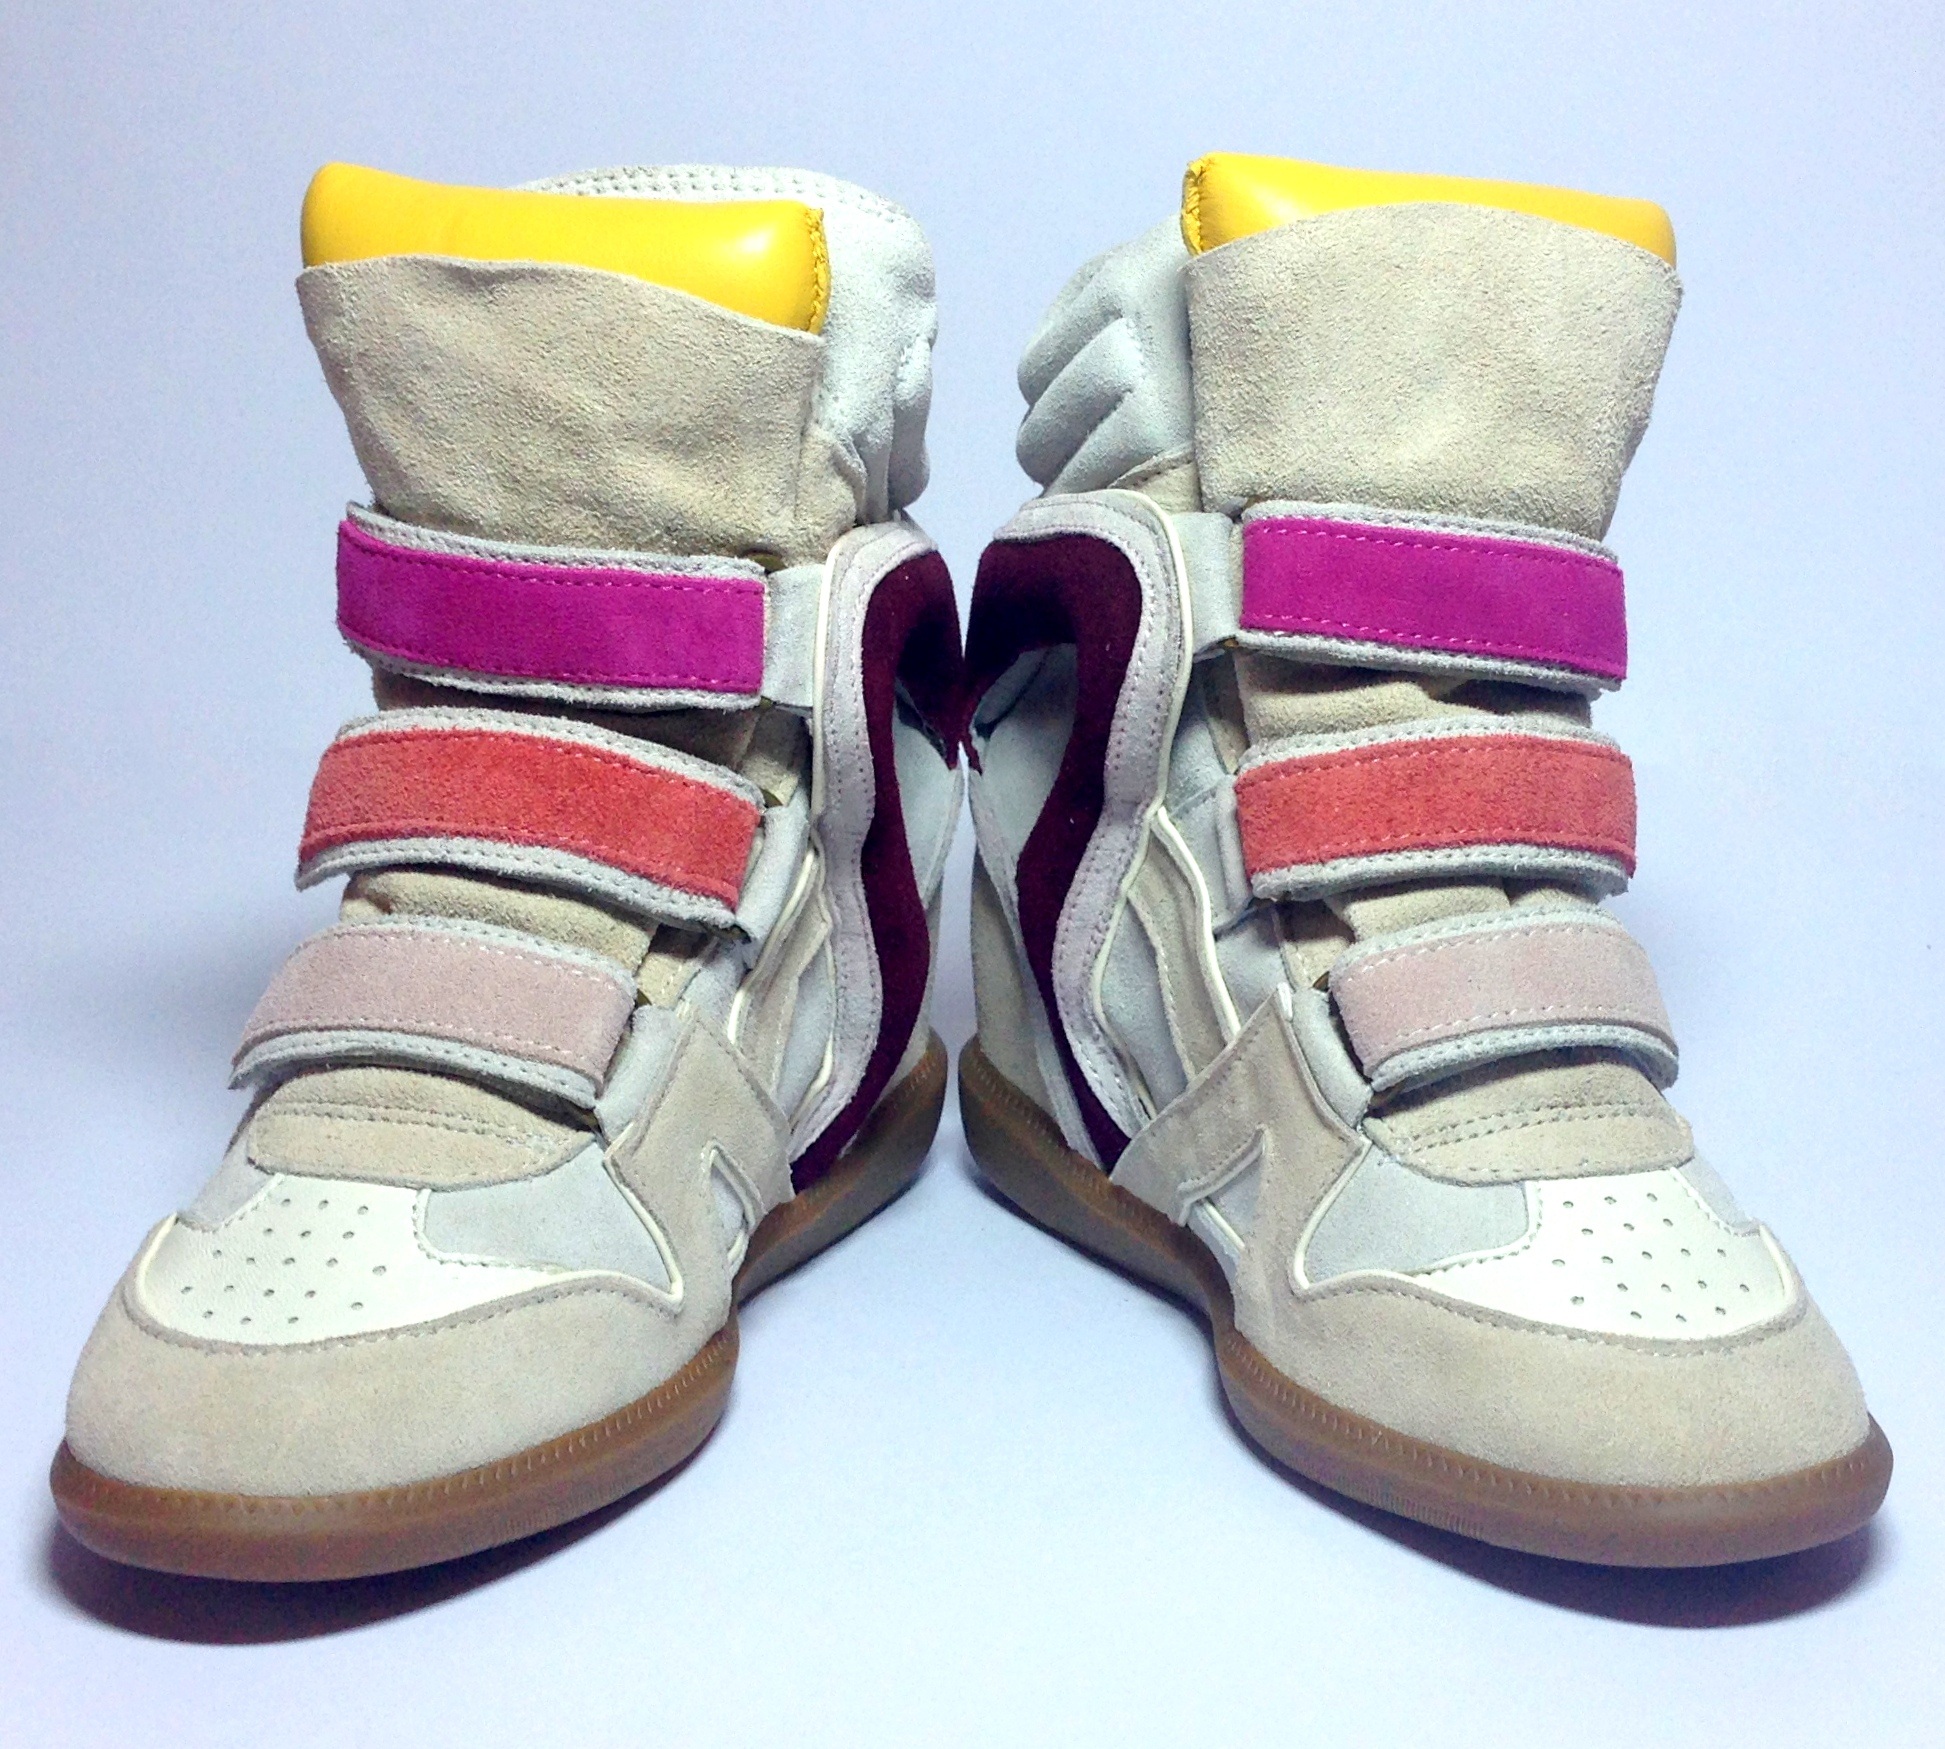
shoe, leather, sneakers, footwear, outdoor shoe, snow boot, isabel marant, isabelle maranta